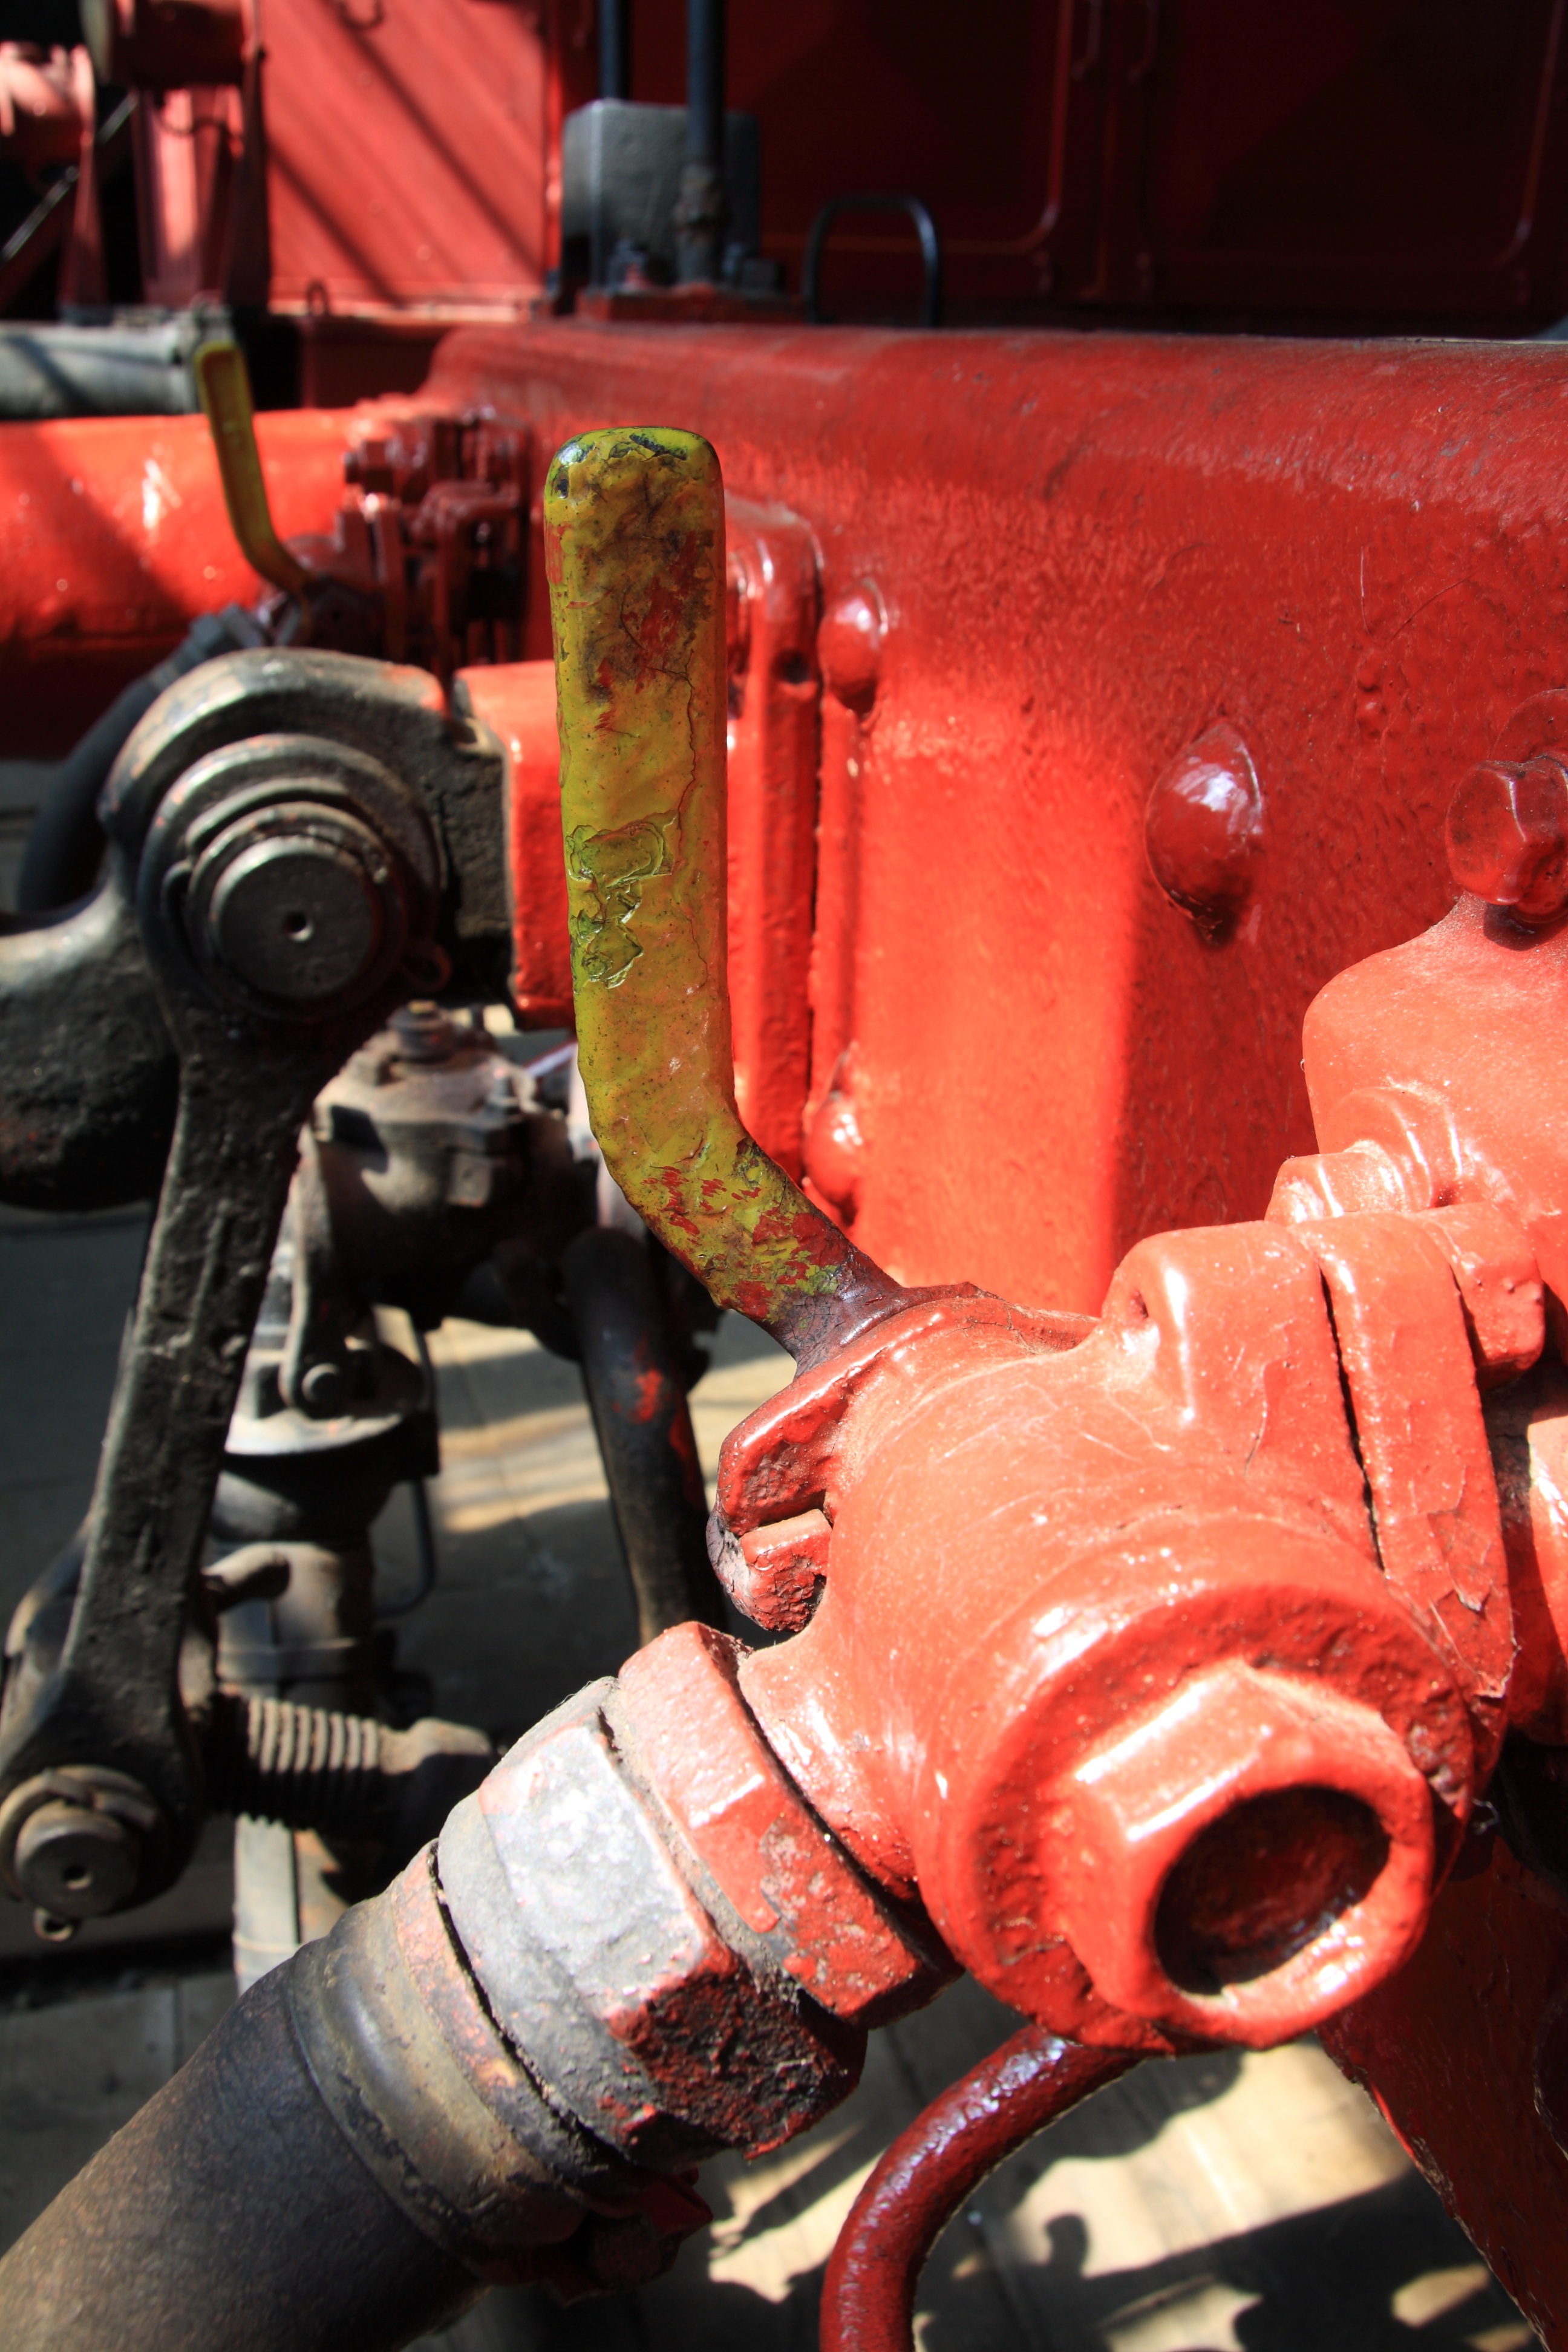
technology, railway, wheel, air, steam, train, red, vehicle, museum, brake, locomotive, engine, germany, coupling, auto part, hermekeil, damphlok, compressed, automotive exterior